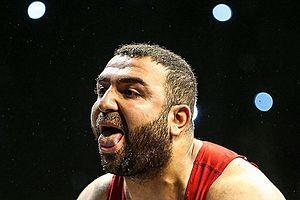
Sargis Martirosjan, né le 14 septembre 1986, est un haltérophile autrichien.